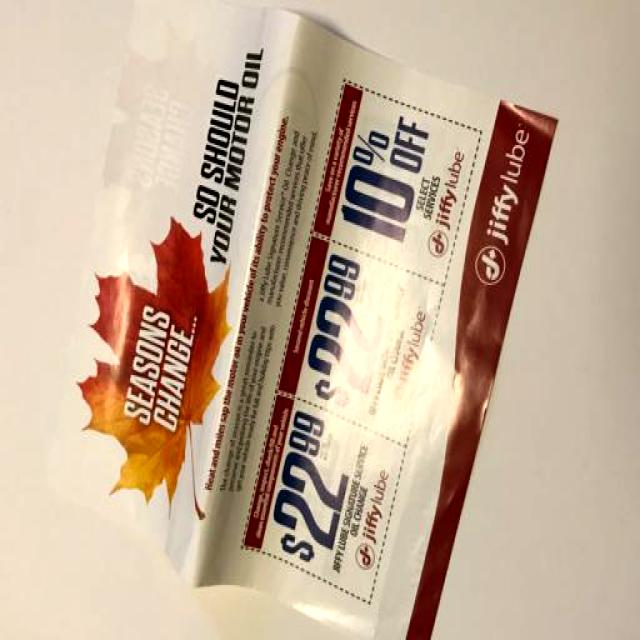
Label: Paper